Thiri

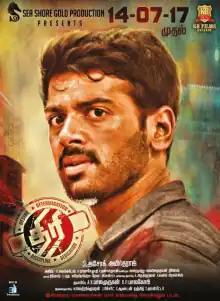
Theatrical release poster

Thiri ( "Rove") is a 2017 Indian Tamil-language action drama film written and directed by S. Ashok Amritraj, starring Ashwin and Swathi Reddy in the leading roles. Featuring Jayaprakash, A. L. Azhagappan and Karunakaran in supporting roles, the film had a theatrical release on 14 July 2017.